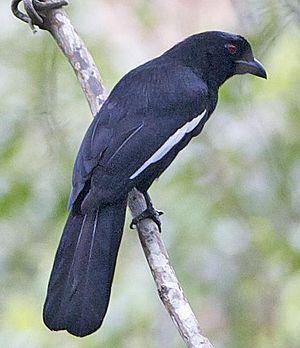
Le Geai à ailes blanches est une espèce de passereaux appartenant à la famille des Corvidae. C'est la seule espèce du genre Platysmurus.